Langeland Municipality

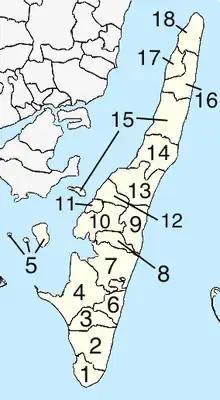
Parishes of Langeland Municipality.

There are 18 parishes in Langeland Municipality. Shown in the table below are the populations of each parish, as well as the percentage of that population that are members of the Church of Denmark. All numbers are from 1 January 2020.